Carn Glas

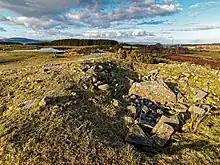

The site is to the south-east of Achvraid on Essich Moor and consists of three linked cairns on a ridge. The burial site is long, and is the longest known chambered cairn in Scotland.